Elytron (annelid anatomy)

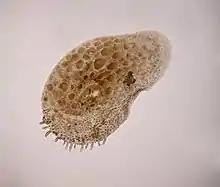
Microscope image of an individual elytron from "Augenerilepidonotus dictyolepis". Note the fringing papillae on the border.

In annelids, elytra (from Greek ἔλυτρον "sheath, cover"; : elytron ) are shield-like scales that are attached dorsally, one pair on each of a number of alternating segments and entirely or partly cover the dorsum. Elytra are modified dorsal cirri, and their number, size, location, and ornamentation are important taxonomic characters. The basal part of the elytra is known as the elytrophore; if (as is often the case) elytra are lost their presence is indicated by the elytrophore which is still present and visible.